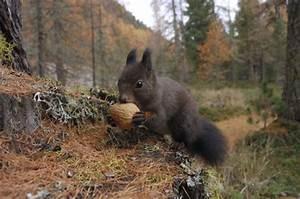
squirrel